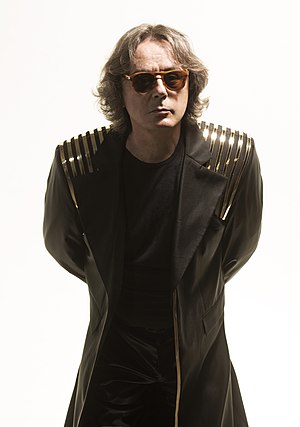
Sanja Ilić
Aleksandar Sanja Ilić er en Serbisk komponist, keyboardist og arkitekt, som repræsenterede Serbien ved Eurovision Song Contest 2018 sammen med gruppen Balkanika med sangen "Nova Deca". De opnåede en 19. plads i den europæiske sangkonkurrence.